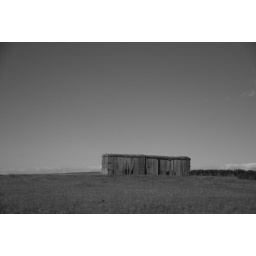
Old railway box car used for storage in a field